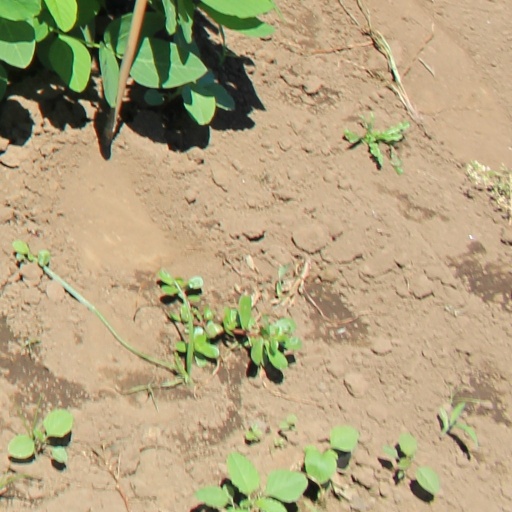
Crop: soybean